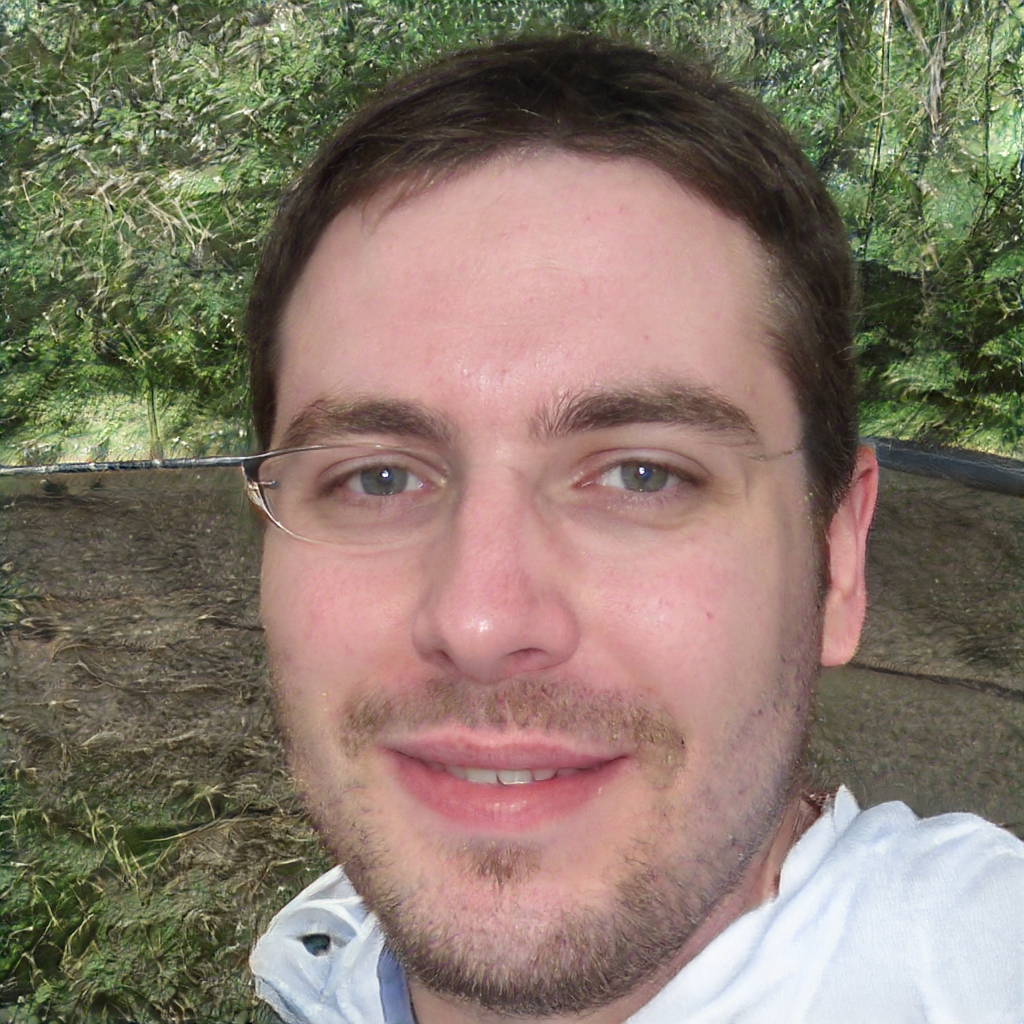
Gender: Male